2011 Roller Derby World Cup

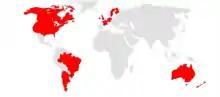
Countries sending teams to the World Cup (in red)

The 2011 Roller Derby World Cup had thirteen countries taking part. Each team sent a roster of 20 skaters, plus alternates, to take part. Though not affiliated with the Women's Flat Track Derby Association, the World Cup was played and officiated under a ruleset developed and standardized by the WFTDA. Teams held tryouts during 2011 and started naming the rosters in August. The participating countries were: